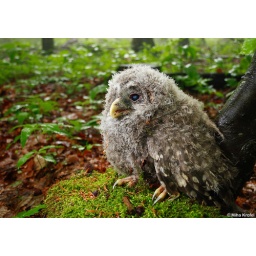
juvenile Ural owl Strix uralensis on the forest ground in Dinaric Mts., Slovenia